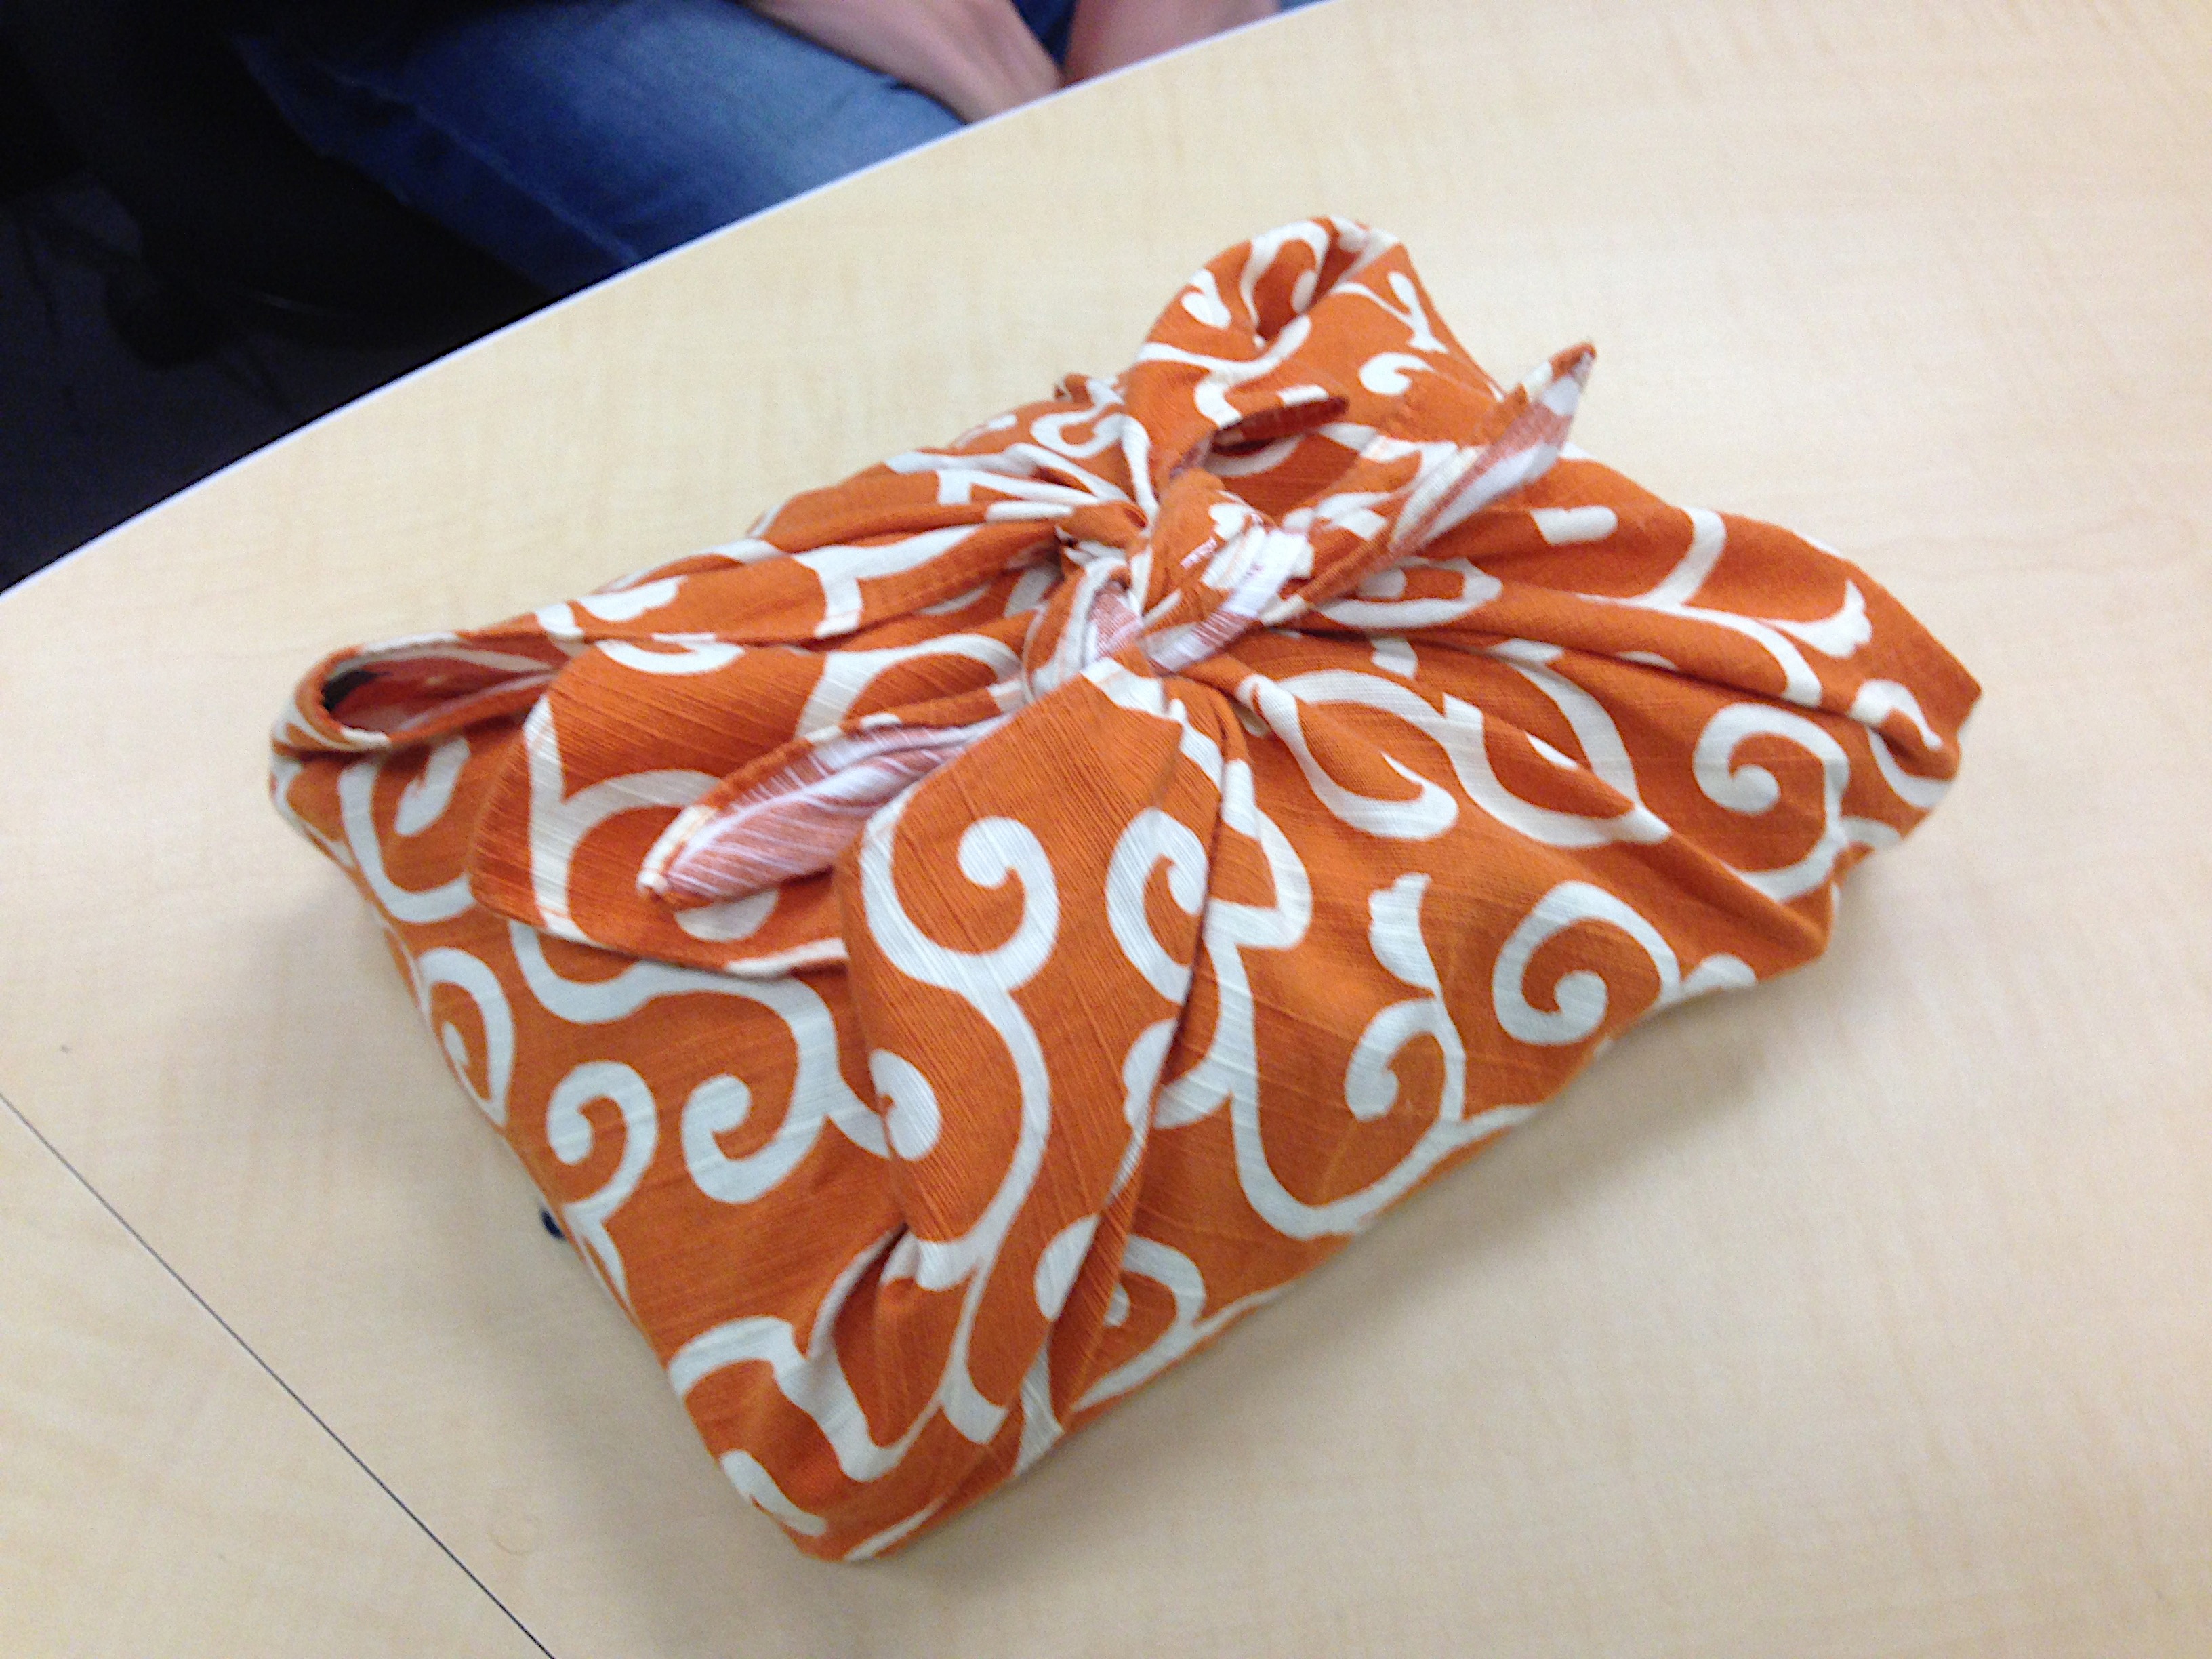
pattern, food, dessert, textile, art